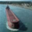
Label: ship